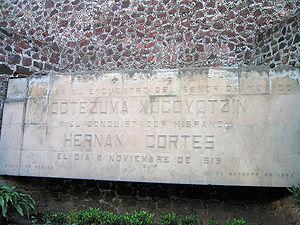
Monument commémorant la rencontre entre Hernan Cortés et Moctezuma. Español: Monumento del encuentro de Moctezuma y Hernan Cortes tomada 11-2002 por fabioj en DF. es:Categoría:México (imagen)
Hernán Cortés, dont le nom complet est Fernando Cortés de Monroy Pizarro Altamirano, premier marquis de la Vallée d'Oaxaca, né, probablement, en 1485, à Medellín et mort à Castilleja de la Cuesta le 2 décembre 1547, est un conquistador espagnol qui s'est emparé de l'Empire aztèque pour le compte de Charles Quint, roi de Castille et empereur romain germanique. Cette conquête est l'acte fondateur de la Nouvelle-Espagne et marque une étape fondamentale de la colonisation espagnole des Amériques au XVIᵉ siècle.